2012 Tour de France, Stage 11 to Stage 20

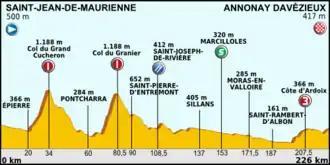
Stage twelve profile

With a parcours of , the twelfth stage was the longest of the Tour; the race left the Alps but only after a pair of first-category climbs – the Col du Grand Cucheron and the Col du Granier – in the first , although there was also a third-category climb of the Côte d'Ardoix within the final , before the finish in Annonay-Davézieux. As had been the case in the previous two stages, there was another large breakaway group that set the tempo outside of the peloton in the early running. At its maximum, the group contained nineteen riders, but it had been reduced to eleven by the time the group reached the foot of the opening climb, the Col du Grand Cucheron.